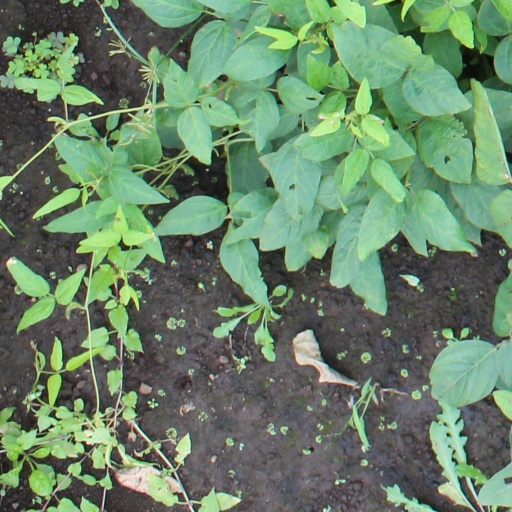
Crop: soybean